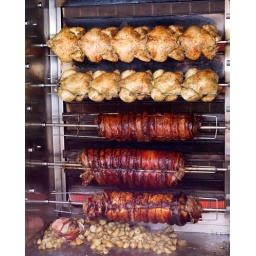
Chickens and porchetta roasting on the RoliRoti truck at the Thursday farmers' market at the Ferry Building in San Francisco.